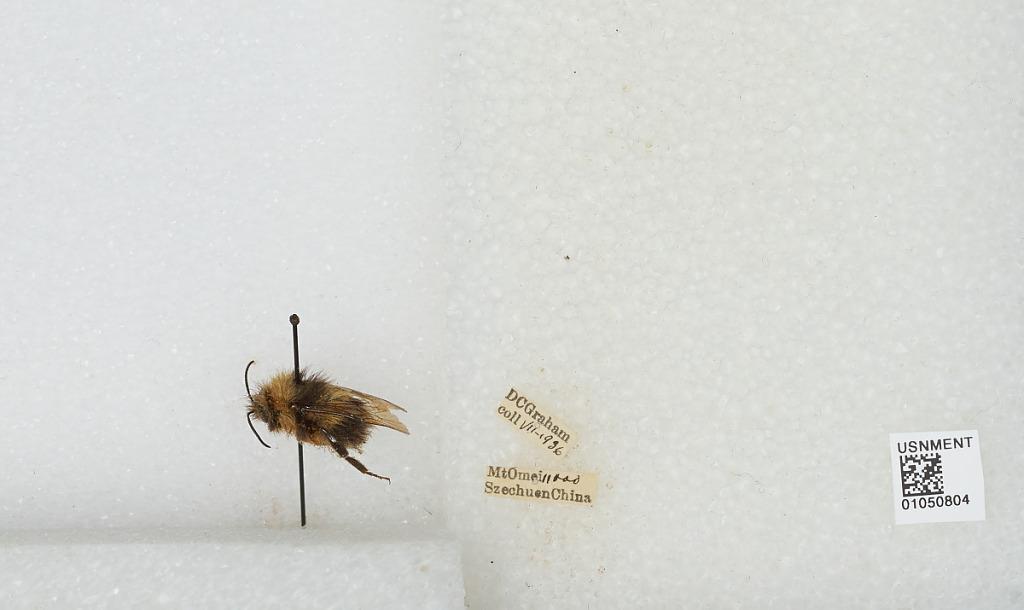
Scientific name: Bombus sp.
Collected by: D. Graham
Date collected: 1936-7-
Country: China
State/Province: Sichuan
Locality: Mount Emei